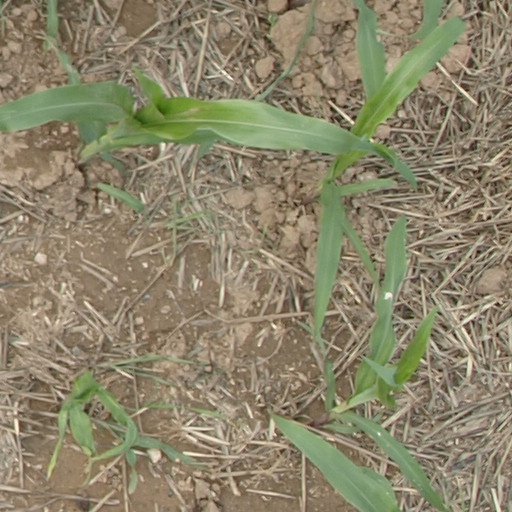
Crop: maize; corn